Don Whittington

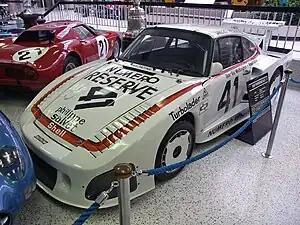
Whittington's 1979 24 Hours of Le Mans-winning car

Reginald Donald Whittington (born January 23, 1946) is an American former racing driver from Lubbock, Texas, who won the 1979 24 Hours of Le Mans together with his brother Bill Whittington and Klaus Ludwig in a Porsche 935, although Ludwig, a multiple winner at Le Mans and elsewhere, did most of the driving in the heavy rain as the brothers did not have any real racing experience prior to the late 1970s. Don's brother Dale also competed in open wheel racing. His father, Don Whittington, Sr. was also an American racing driver in the USAC National Championship from 1957 to 1959.